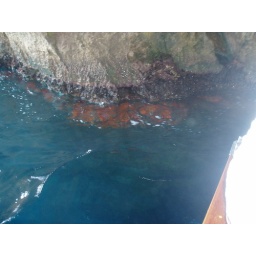
capri13 - red rock below surface with clear water